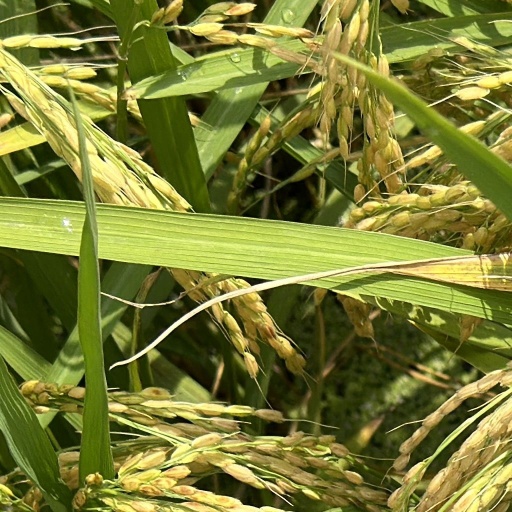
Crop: rice